State University of Campinas

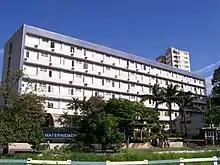

In the early 1960s the Government of the State of São Paulo planned to open a new research center in the interior of the state to promote development and industrialization in the region, and commissioned Zeferino Vaz, founder of the University of São Paulo's School of Medicine in Ribeirão Preto, to organize it. In parallel, a medical school was being planned in Campinas, a demand from the local population that dated from the early 1940s. The School of Medicine of Campinas was created by law in 1959, but actual implementation never took place.